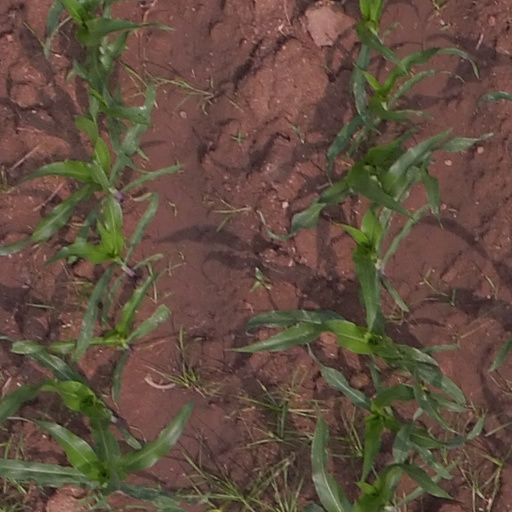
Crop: maize; corn